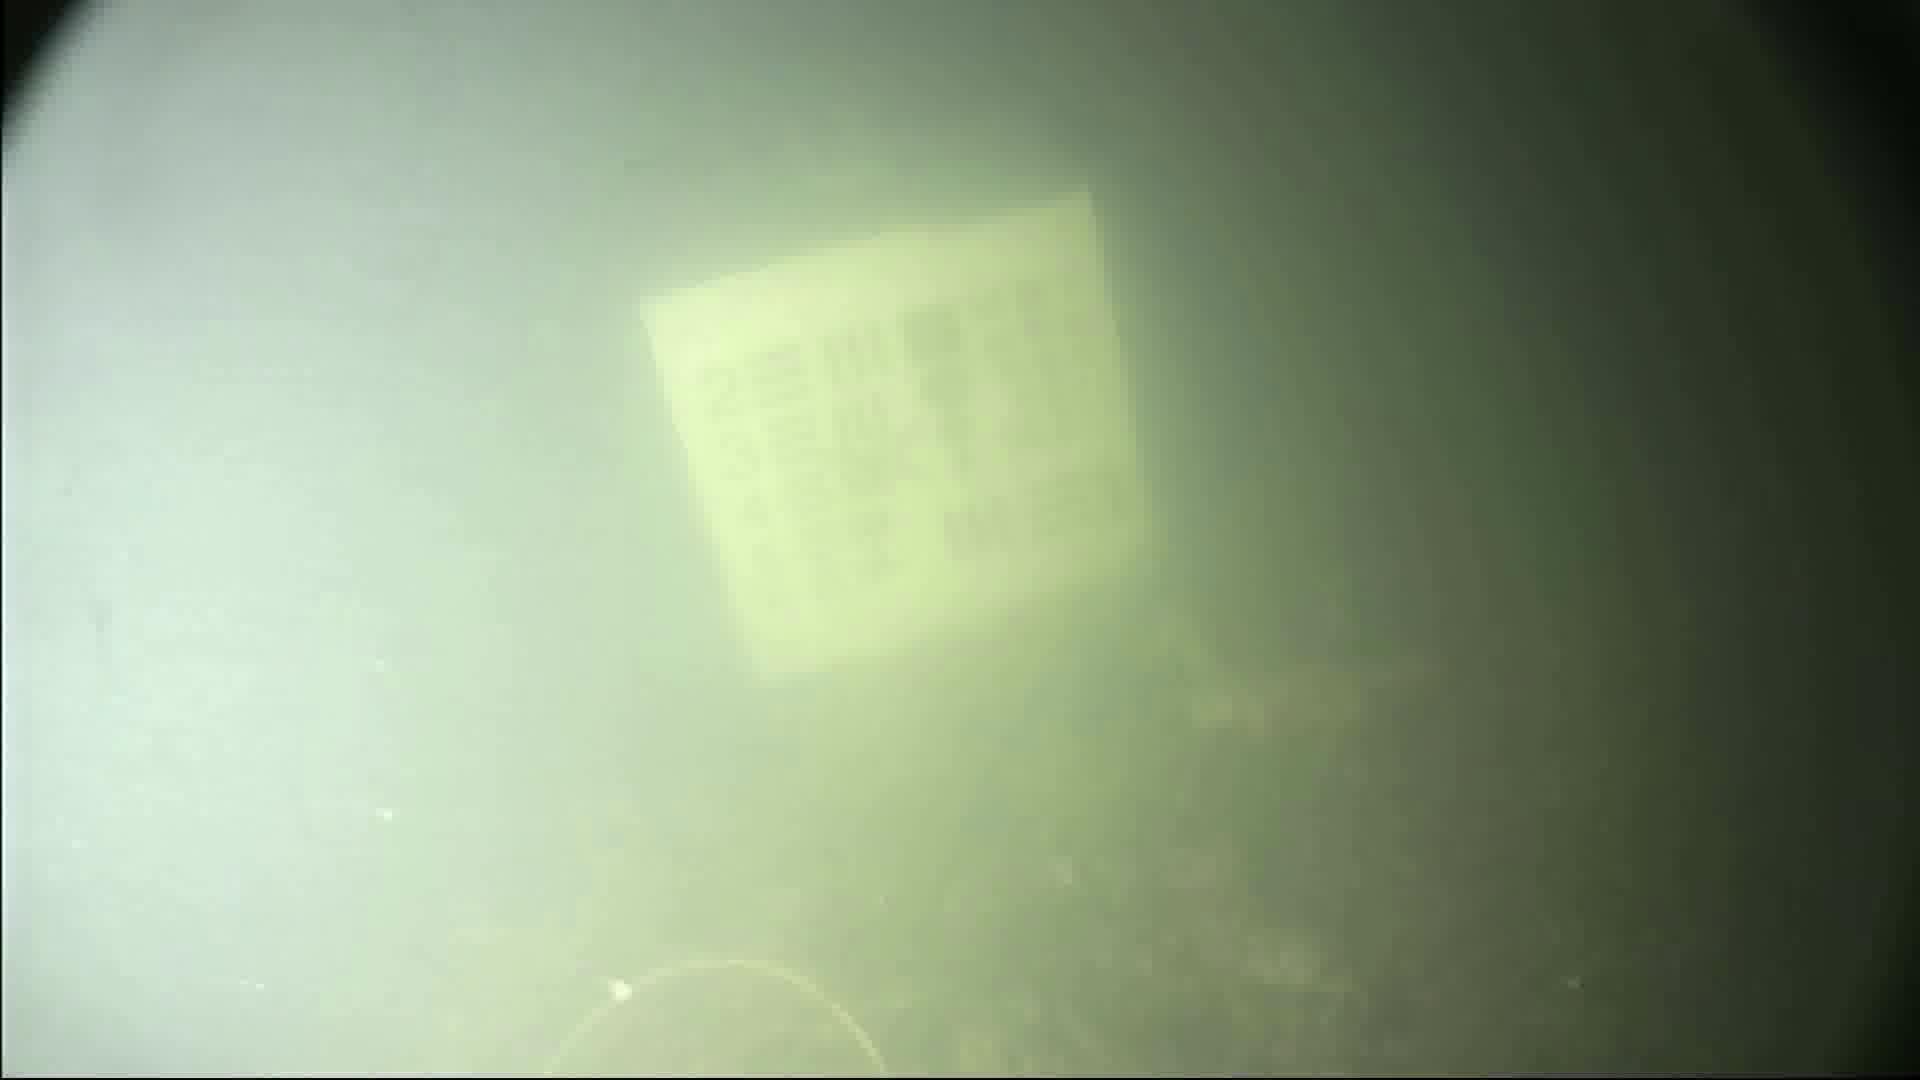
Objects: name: crab